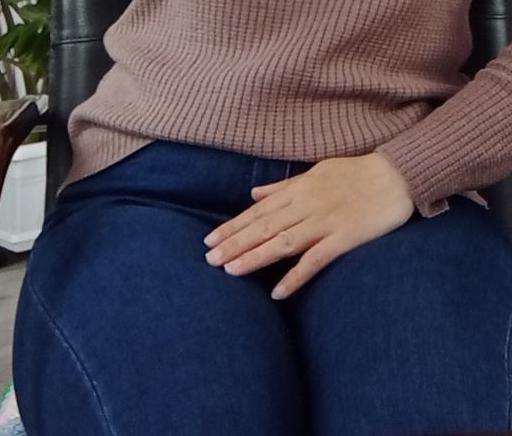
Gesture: no_gesture